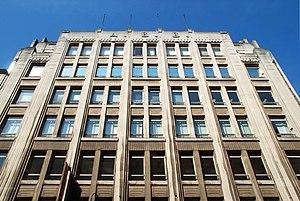
Belgique - Bruxelles - Ancien siège de la Banque Agricole de Belgique
L'ancien siège de la Banque Agricole de Belgique est un bâtiment de style Art déco qui fut édifié par l'architecte Henri Wildenblanck à Bruxelles en Belgique.